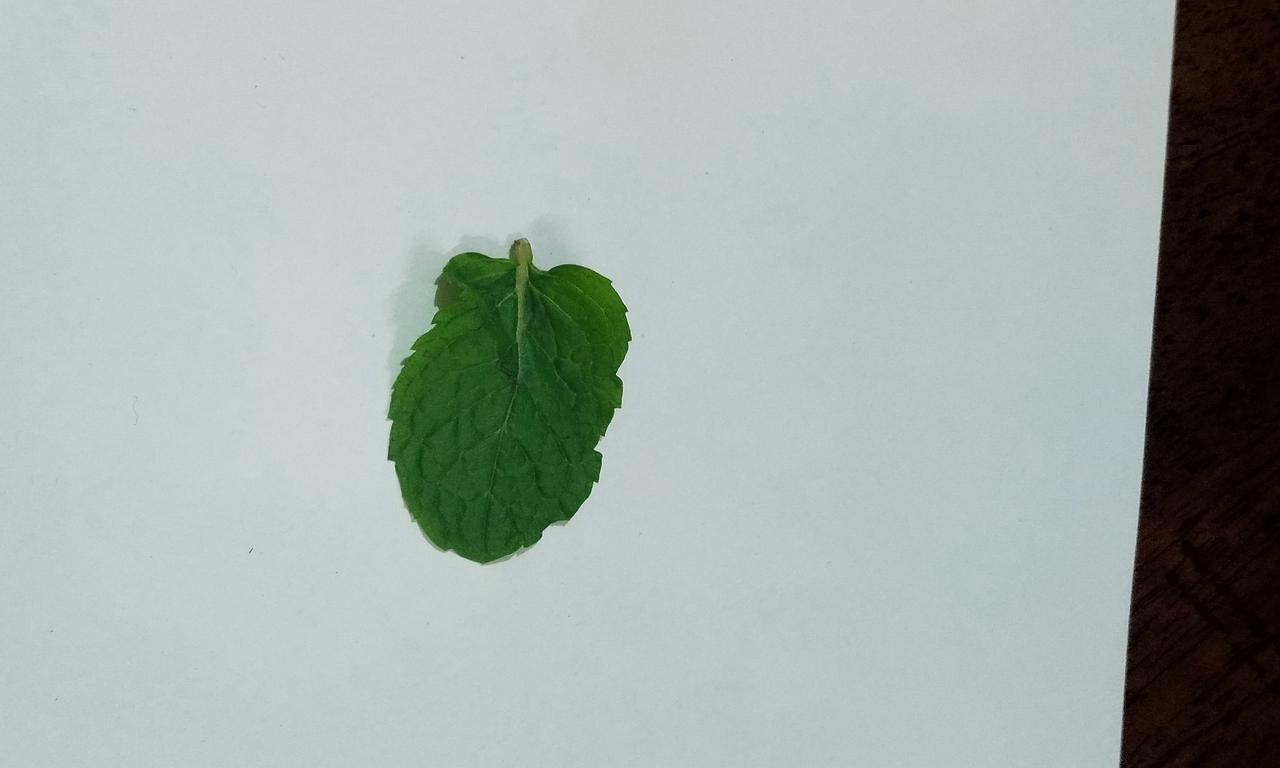
Label: Fresh